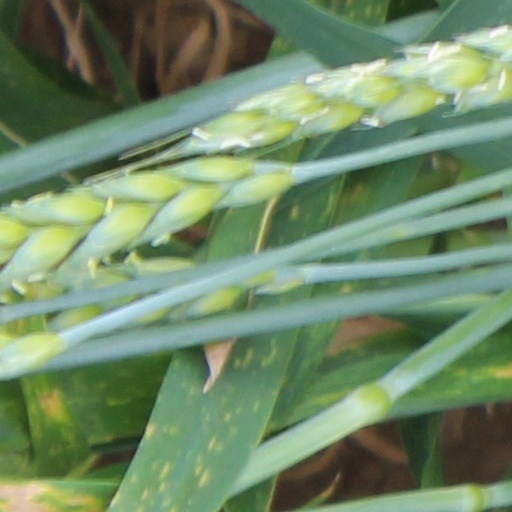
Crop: wheat